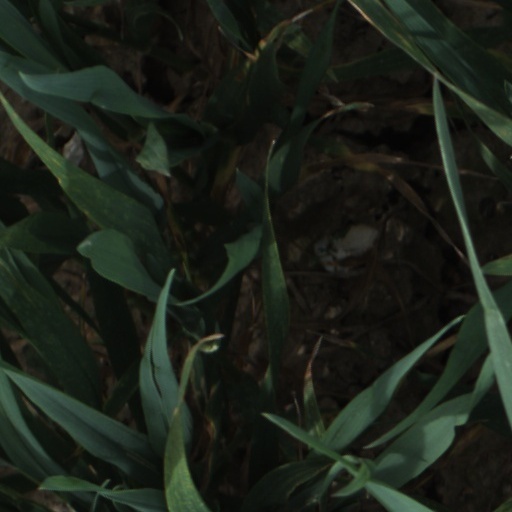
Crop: wheat